15 cm Kanone 16

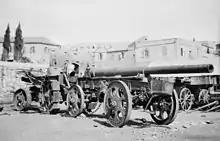
15 cm Kanone 16 in transport configuration. Photo taken in the Middle East.

The K 16 was a thoroughly conventional design for its day with a box trail, steel wheels for motor transport and a curved gunshield. The axle was suspended on a traverse leaf spring. For transport the barrel was generally detached from the recoil system and moved on its own trailer. In 1941 a small number of K 16 barrels were placed on 21 cm Mrs 18 carriages to become the 15 cm K 16 in Mrs Laf.